Younes Masoudi

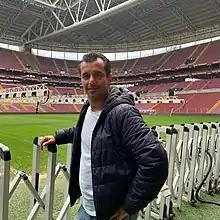

Younes Masoudi (born 13 April 1981) is an Iranian retired footballer who played as a defender. During his 13-year career, he appeared for Payam Khorasan and Shahrdari Yasuj.